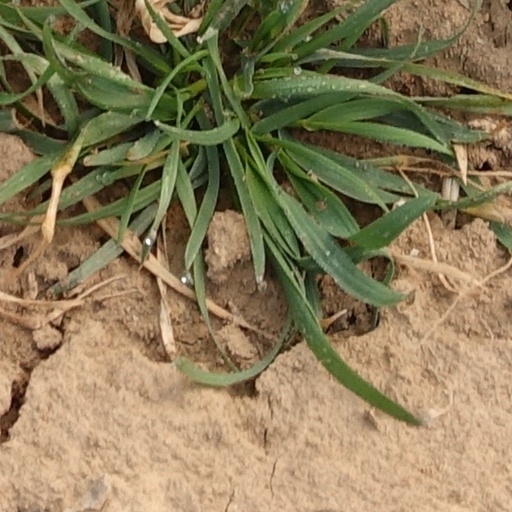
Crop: wheat